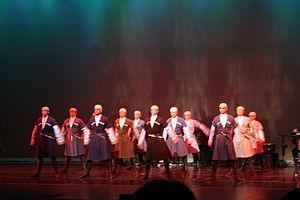
La danse traditionnelle géorgienne est née à l’intersection de deux mondes culturels, l'européen et l'asiatique : ses racines remontent à l'ère préchrétienne. Malgré les invasions successives, mongoles, perses, ottomanes et russes, elle a su conserver ses caractéristiques propres.